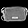
Label: Bag